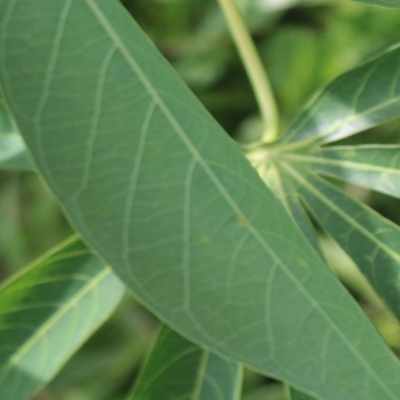
Crop: Cassava
Condition: healthy